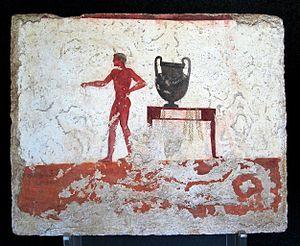
Fresque de la tombe du plongeur (470-480 BC) à Paestum (Italie).
La fresque de la Tombe du Plongeur est composée d'une série de scènes peintes dans une tombe à caisson datant de la Grande-Grèce, découverte le 3 juin 1968 par l'archéologue Mario Napoli, pendant les fouilles d'une petite nécropole située à 1,5 km au sud de Paestum, cité fondée par des colons de Sybaris.